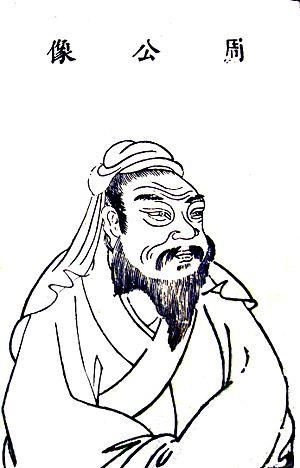
La Révolte des Trois Gardes, ou Révolte Wu Geng, est une guerre civile opposant une alliance de trois Princes Zhou mécontents, de partisans de la dynastie Shang resté fidèles aux rois déchus, d'états vassaux et peuples non chinois et le gouvernement des Zhou, alors sous la régence du Duc de Zhou. Cette révolte a lieu à la fin du XIᵉ siècle av. J.C.
Le duc Dan de Zhou, nom posthume Zhou Wengong, de son nom personnel Ji Dan, premier duc de Zhou, était le frère du roi Wu de Zhou, fondateur de la dynastie Zhou. Il ne doit pas être confondu avec les autres ducs de Zhou.